Kuantan

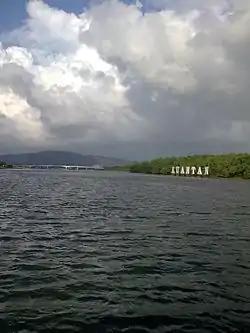
Kuantan river.

Kuantan is known to tourists for its waterfalls. The most well-known is the Sungai Pandan Waterfall. Two others are the Sungai Berkelah Waterfall and the Jerangkang Waterfall.